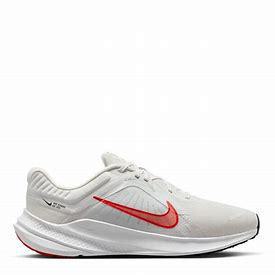
Brand: Nike
Model: Quest 5